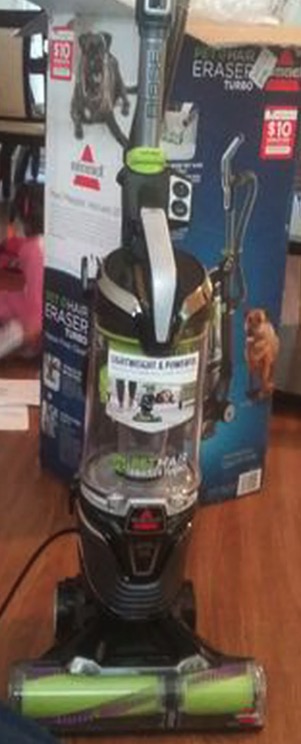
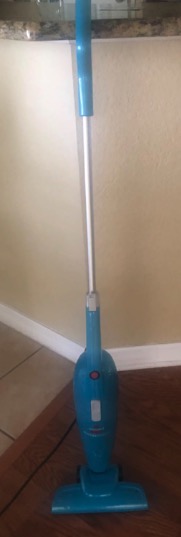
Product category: items_vacuum
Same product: no